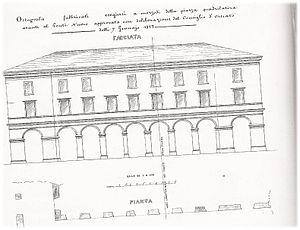
Type d’immeuble voulu par le Consiglio d’Ornato avec les portiques qui faisaient partie du projet de Joseph Vernier.
La place Masséna est une place du centre-ville de Nice, désignée ainsi en hommage au maréchal d’Empire André Masséna, niçois de naissance. Depuis sa construction progressive à partir des années 1820-1830 sur le modèle de la place Vittorio Veneto de Turin, la place Masséna s’est profondément inscrite dans le patrimoine niçois. Elle est un « joyau » de la ville et un espace central de la ville de Nice.